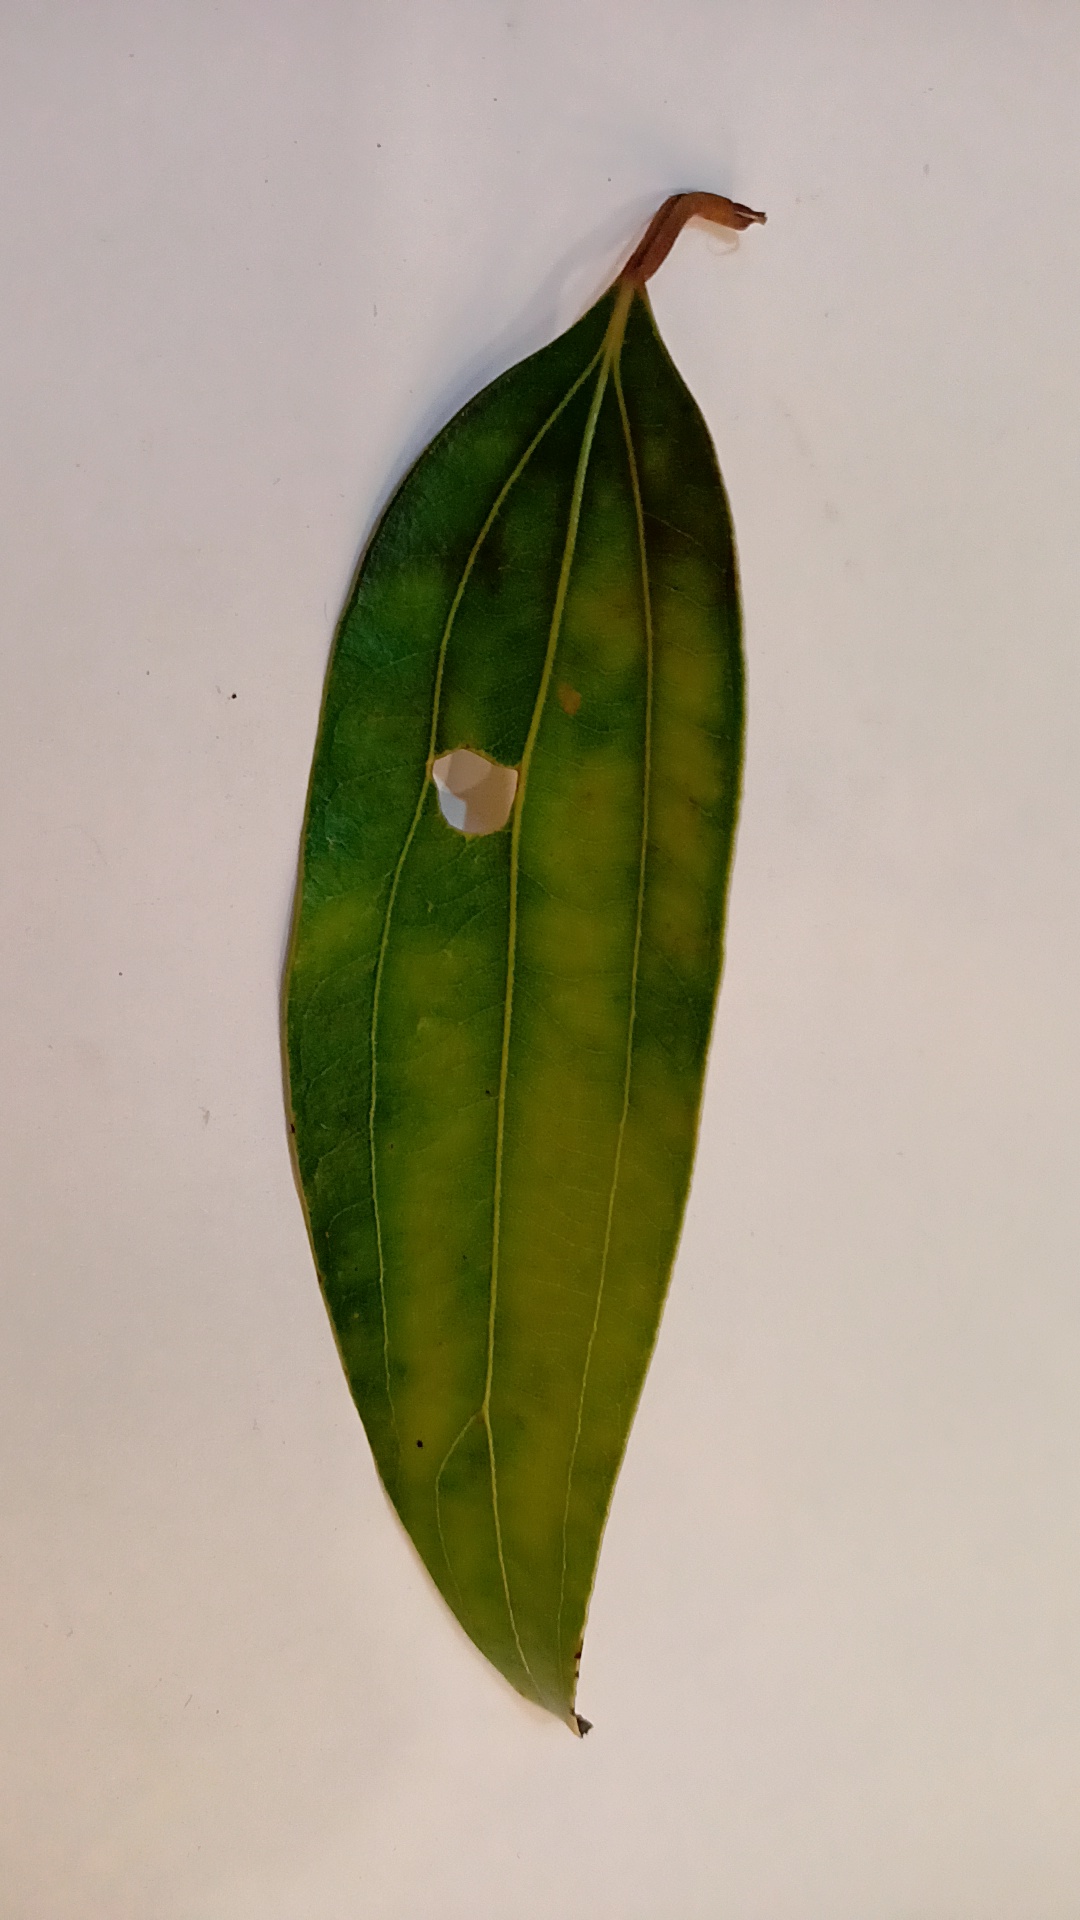
Label: Disease